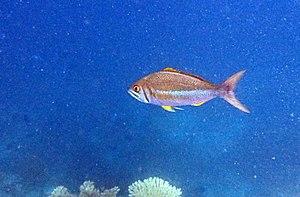
Aphareus furca aux Maldives (atoll de Baa).
L'atoll de Baa est un archipel circulaire des Maldives situé dans la division administrative du même nom, et comprenant géographiquement la moitié sud de l'atoll Maalhosmadulu.
Aphareus est un genre de poissons perciformes.
Les lutjanidés forment une famille de poissons téléostéens, regroupant une quinzaine de genres répartis en quatre sous-familles. De nombreuses espèces appartenant à plusieurs genres de cette famille portent le nom vernaculaire de vivaneau ; en anglais, ils constituent le groupe dénommé snappers.